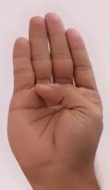
ASL sign: B